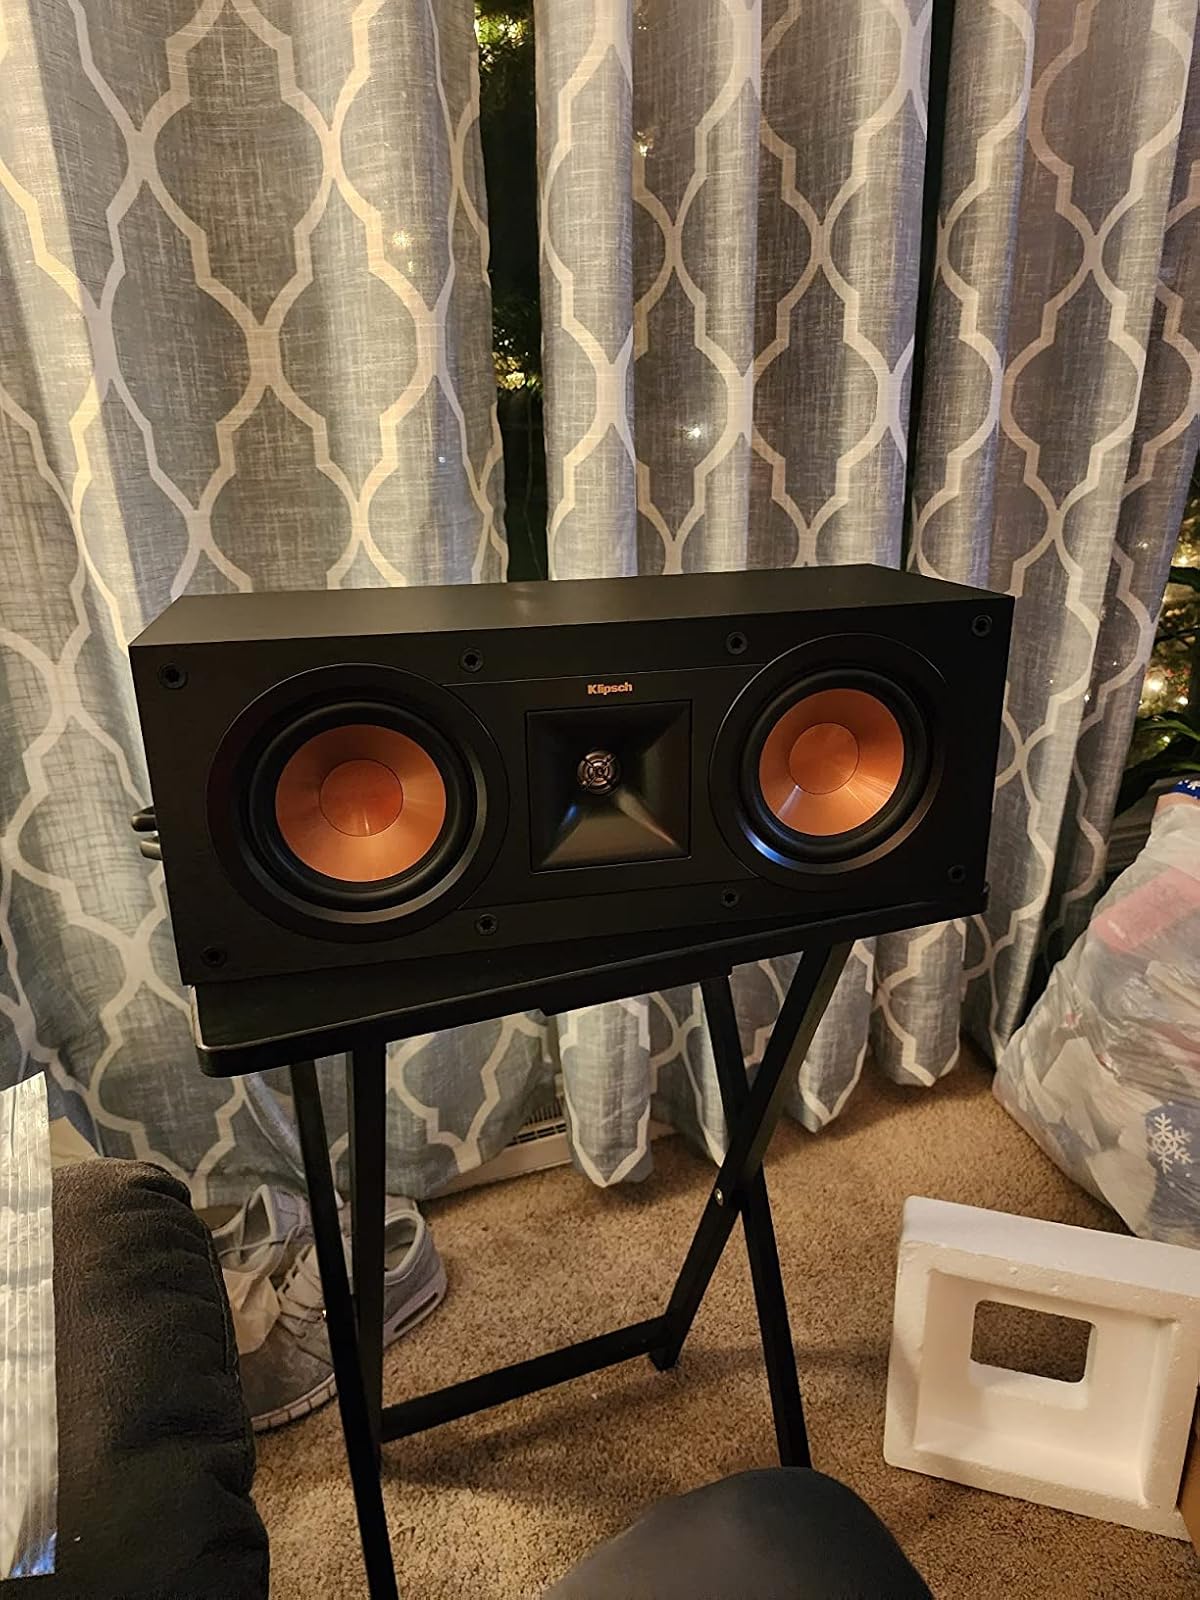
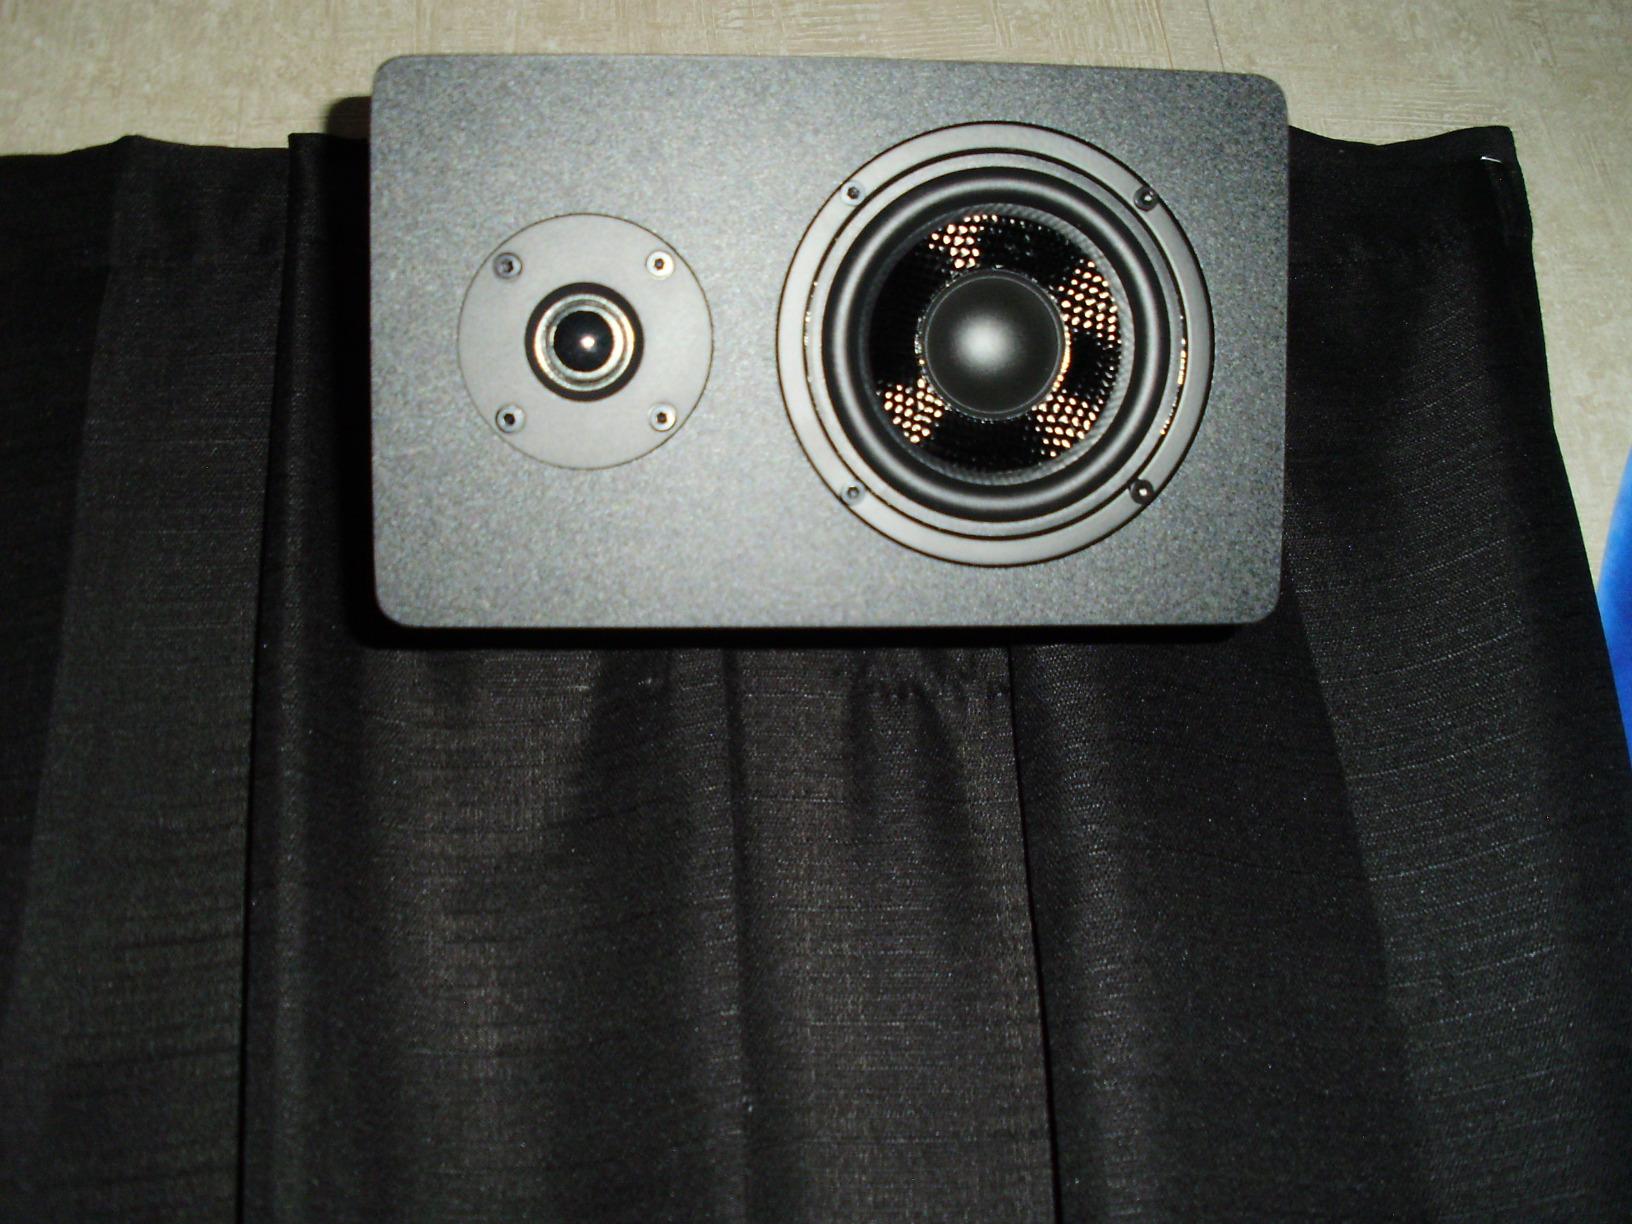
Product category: speaker
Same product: no